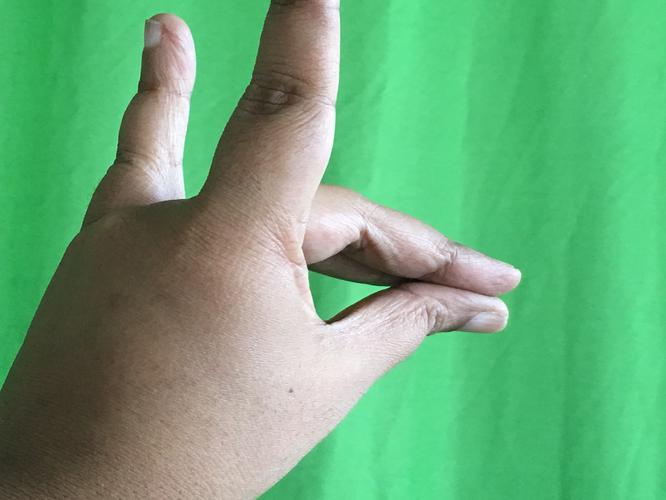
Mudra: Simhamukham
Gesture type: single_hand